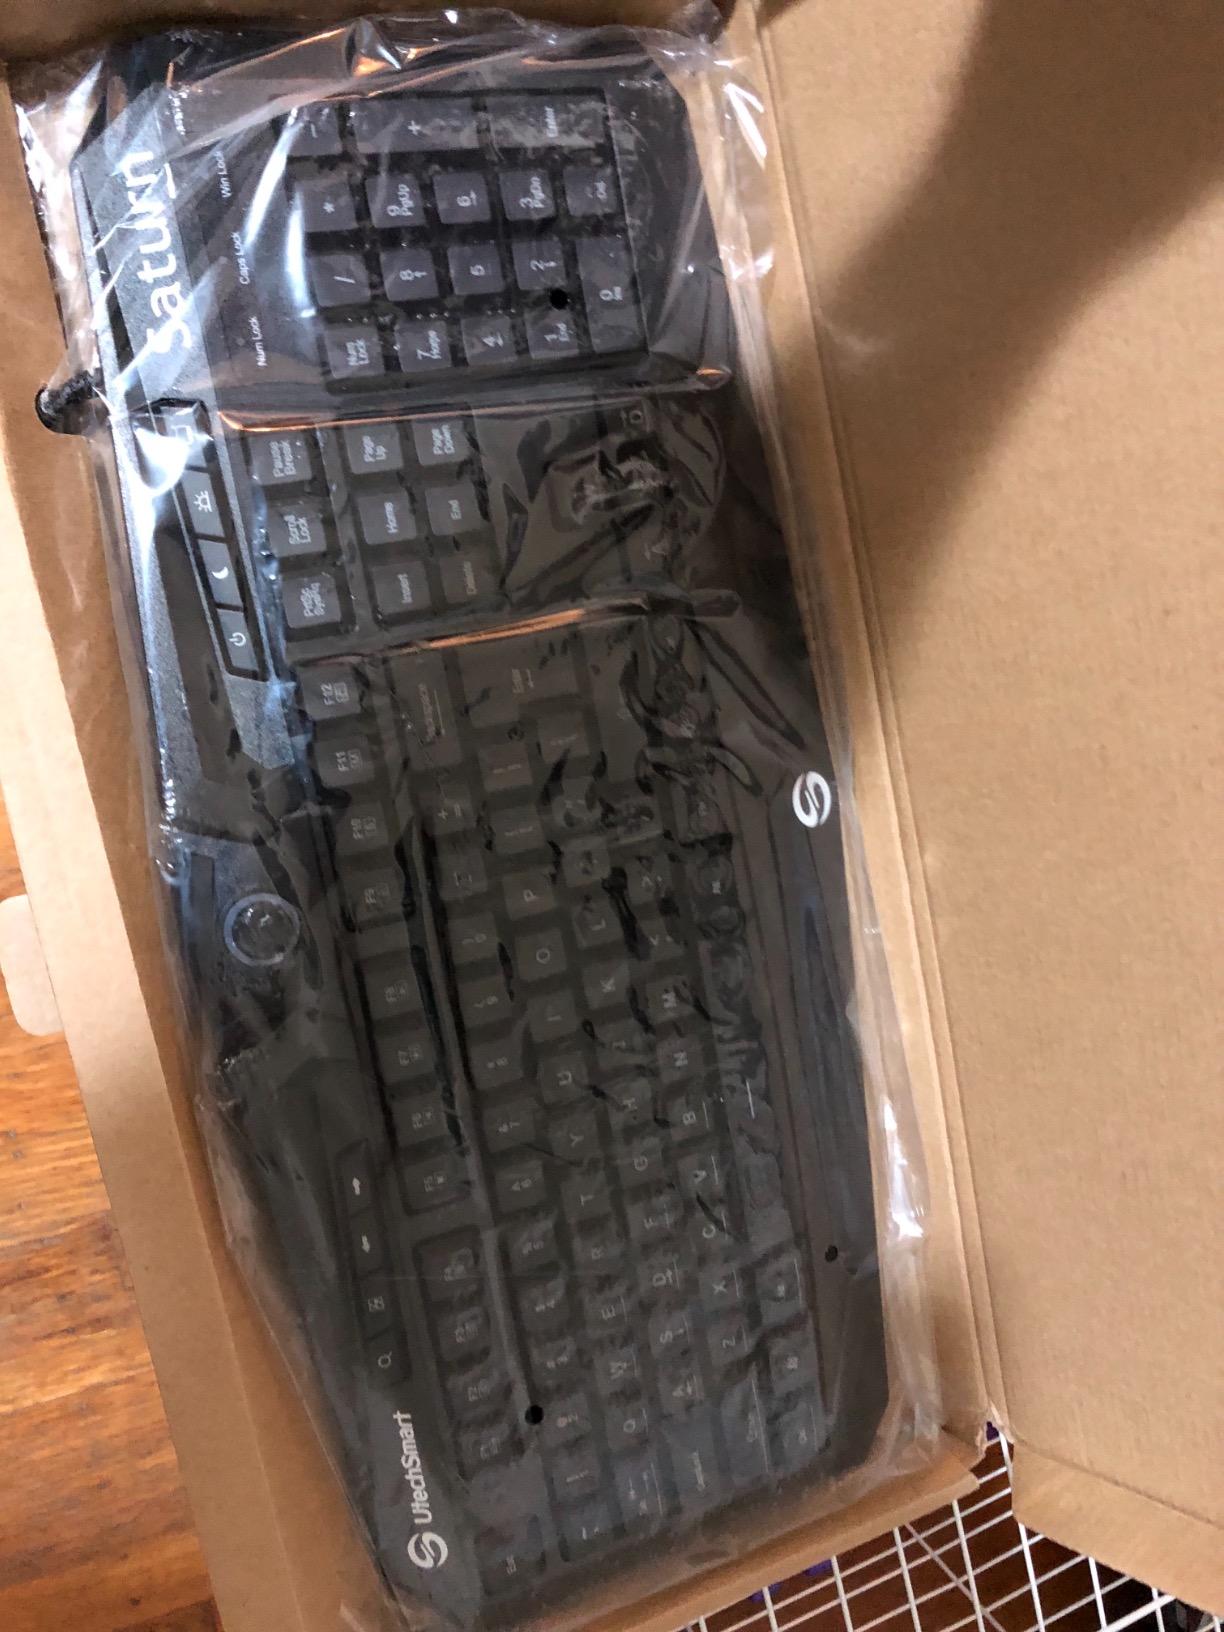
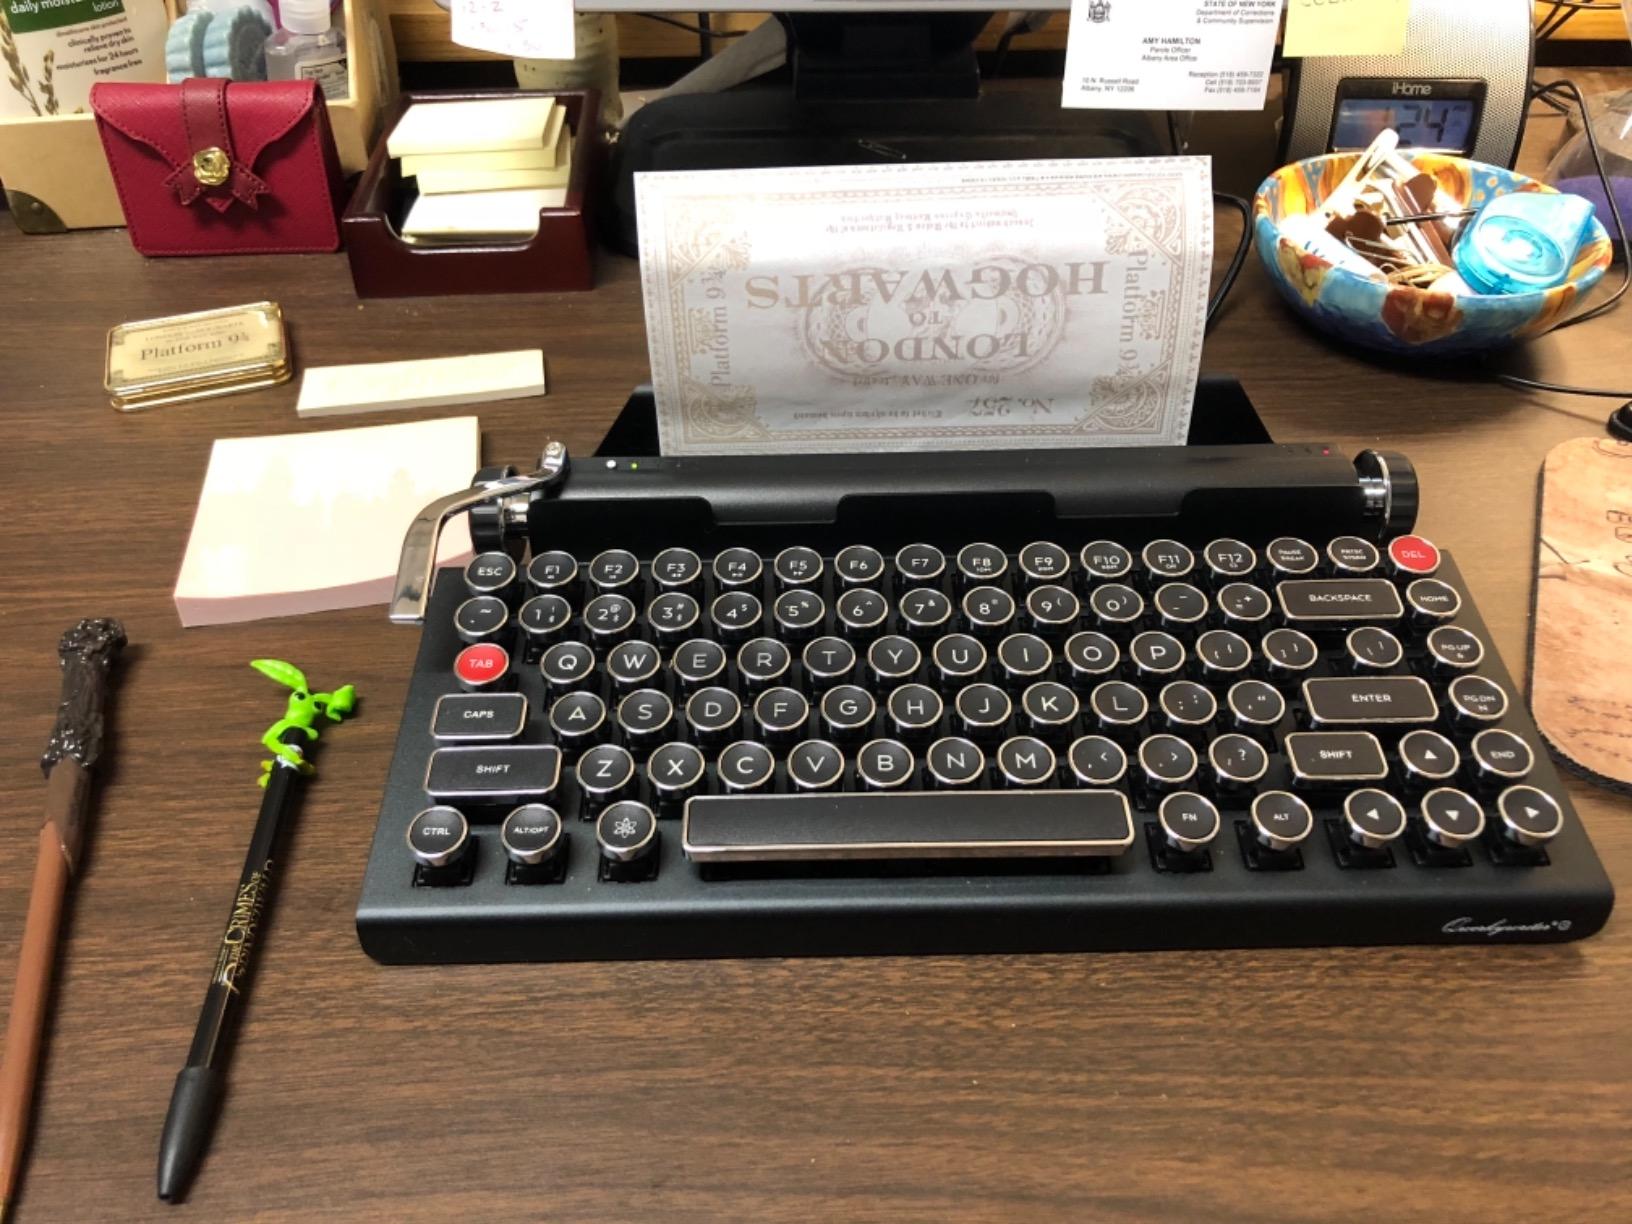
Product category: keyboard
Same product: no